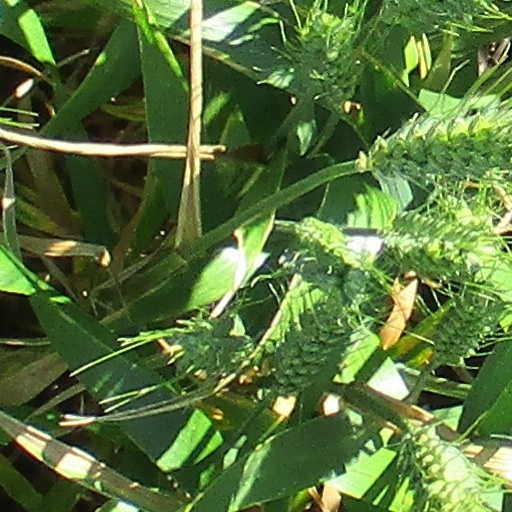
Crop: wheat